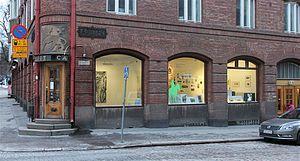
Pieni Roobertinkatu, est une rue du quartier de Kaartinkaupunki au centre d'Helsinki en Finlande.